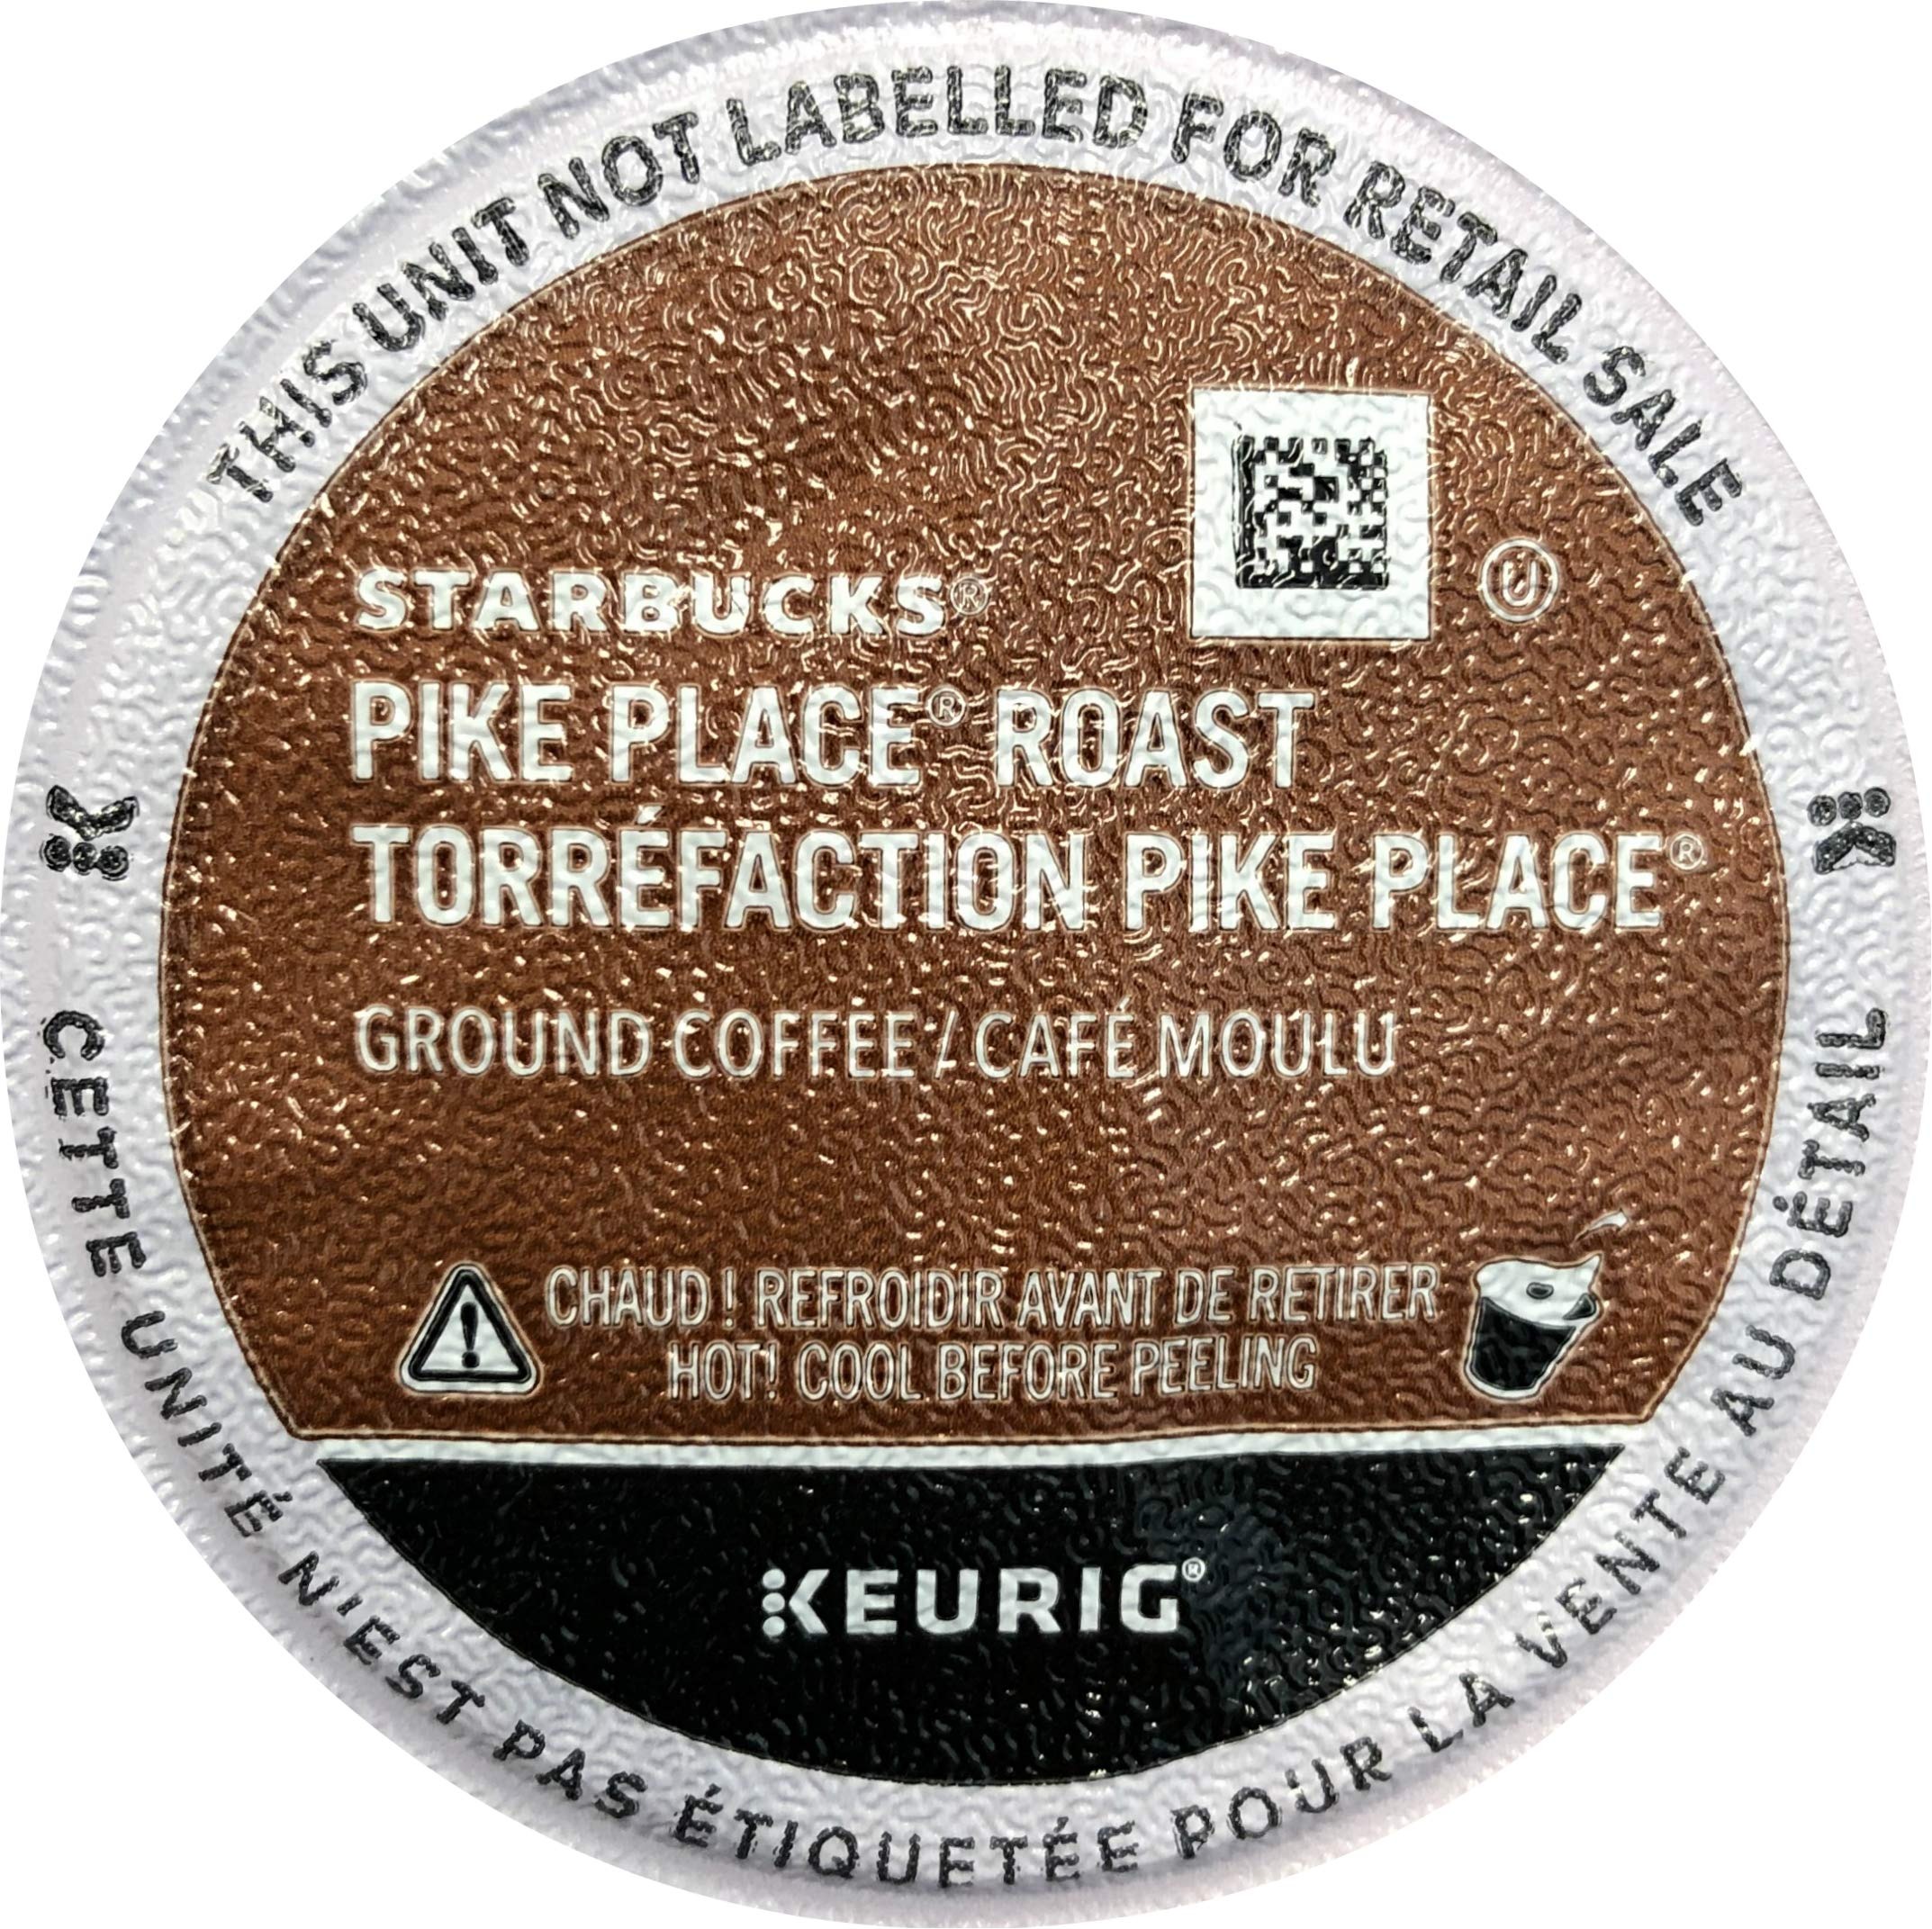
Item Name: Starbucks Pike Place Coffee, Medium, Keurig K-Cups, 60 ct - Packaging May Vary
Bullet Point 1: Starbucks Pike Place Roast is well-rounded with subtle notes of cocoa and toasted nuts balancing the smooth mouth feel
Bullet Point 2: Medium-roasted coffees are smooth and balanced with rich, approachable flavors
Bullet Point 3: Starbucks K-Cup pods are designed for use with the Keurig Single Cup Brewing Sy
Bullet Point 4: Enjoy the Starbucks coffee you love without leaving the house
Product Description: Starbucks Pike Place Coffee, Medium, Keurig K-Cups, 60 ct
Value: 60.0
Unit: Count

Price: 34.45